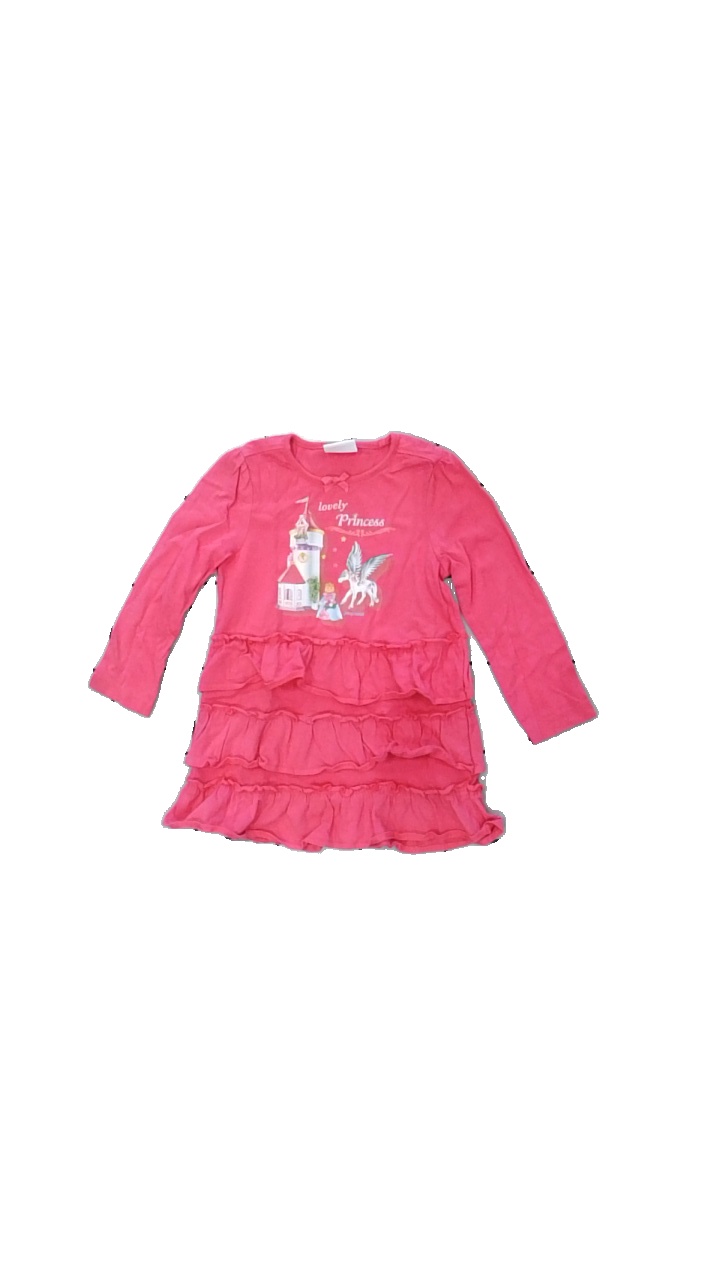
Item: Dress (Children)
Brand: Playmobil
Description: rosa klänning med volanger och lego tryck fram
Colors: Pink, White, Purple, Multicolor
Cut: Regular
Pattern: Other
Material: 62% cotton 38% polyester
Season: All
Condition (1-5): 5
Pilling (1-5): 5
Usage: Reuse
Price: <50